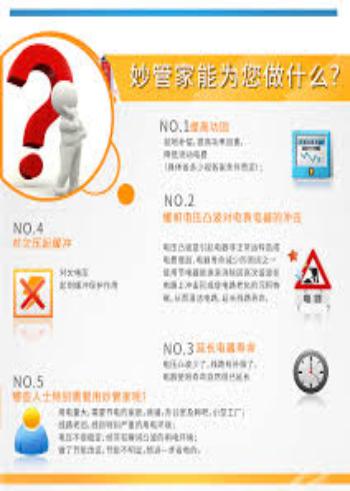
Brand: magicamah
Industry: Necessities